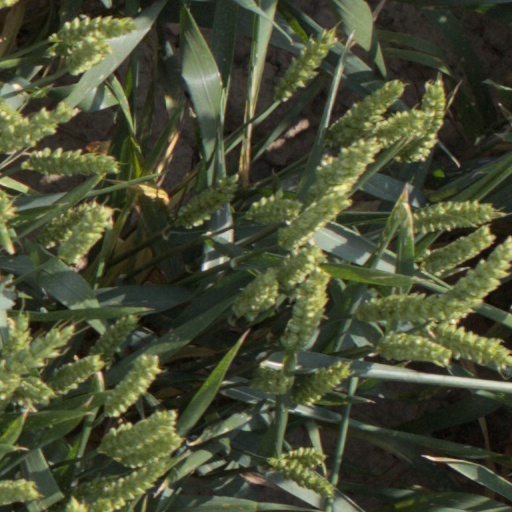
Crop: wheat